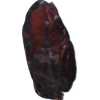
Label: carambola